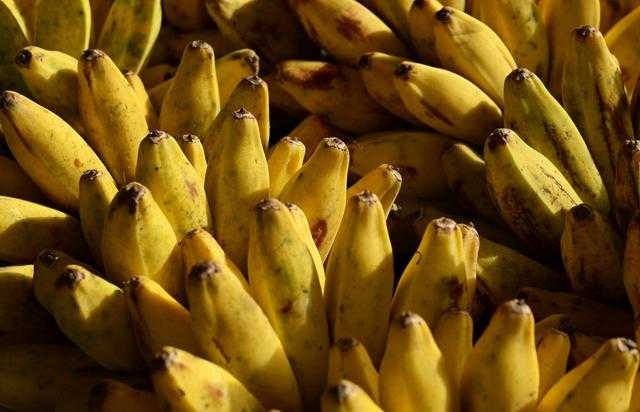
Label: Banana